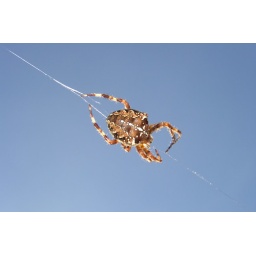
spider against blue sky